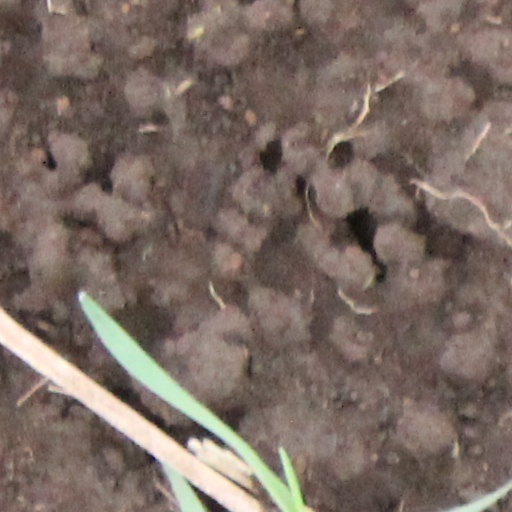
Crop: wheat